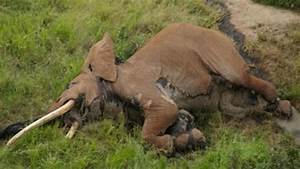
Label: elephant